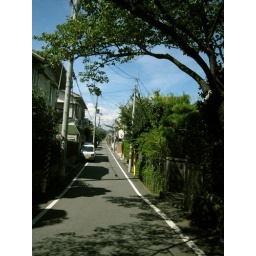
road back home from the big lake I used to jog around